Describe the emotion expressed in this image:  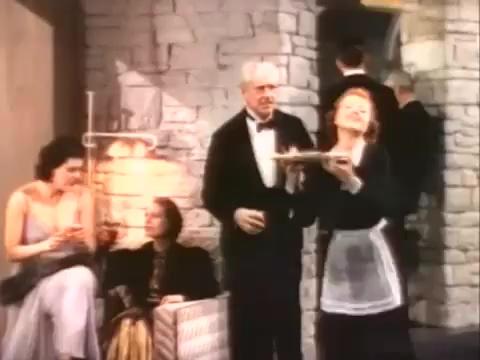
This person displays Fear, valence and arousal with high intensity.